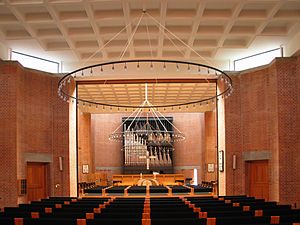
Vangede / Kirke
Kirkerummet i Vangede kirke.
Vangede er en bydel i Storkøbenhavn, beliggende i den nordvestlige del af Gentofte Kommune. Hele kommunen har 75.176 indbyggere. Bydelen er i dag mest kendt for Dan Turèlls bog Vangede Billeder.